Julien Bryan

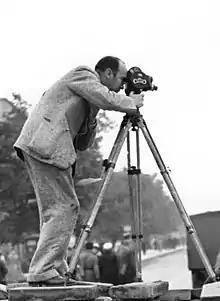
Julien Bryan in 1939 in Warsaw filming "Siege"

Julien Hequembourg Bryan (23 May 1899 in Titusville, Pennsylvania – 20 October 1974) was an American photographer, filmmaker, and documentarian who documented the daily life in Poland, Soviet Union, and Nazi Germany between 1935 and 1939, in the leadup to and early days of the Second World War.